Belleek Pottery

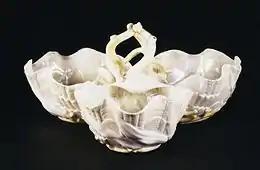
Dessert stand, 1857–1871, Belleek Porcelain Factory V&A Museum no. 3886-1901

Belleek Pottery Ltd is a porcelain company that began trading in 1884 as the "Belleek Pottery Works Company Ltd" in Belleek, County Fermanagh, Ireland in what was to later become Northern Ireland. The factory produces Parian ware that is characterised by its thinness, slightly iridescent surface and body formulated with a significant proportion of frit.